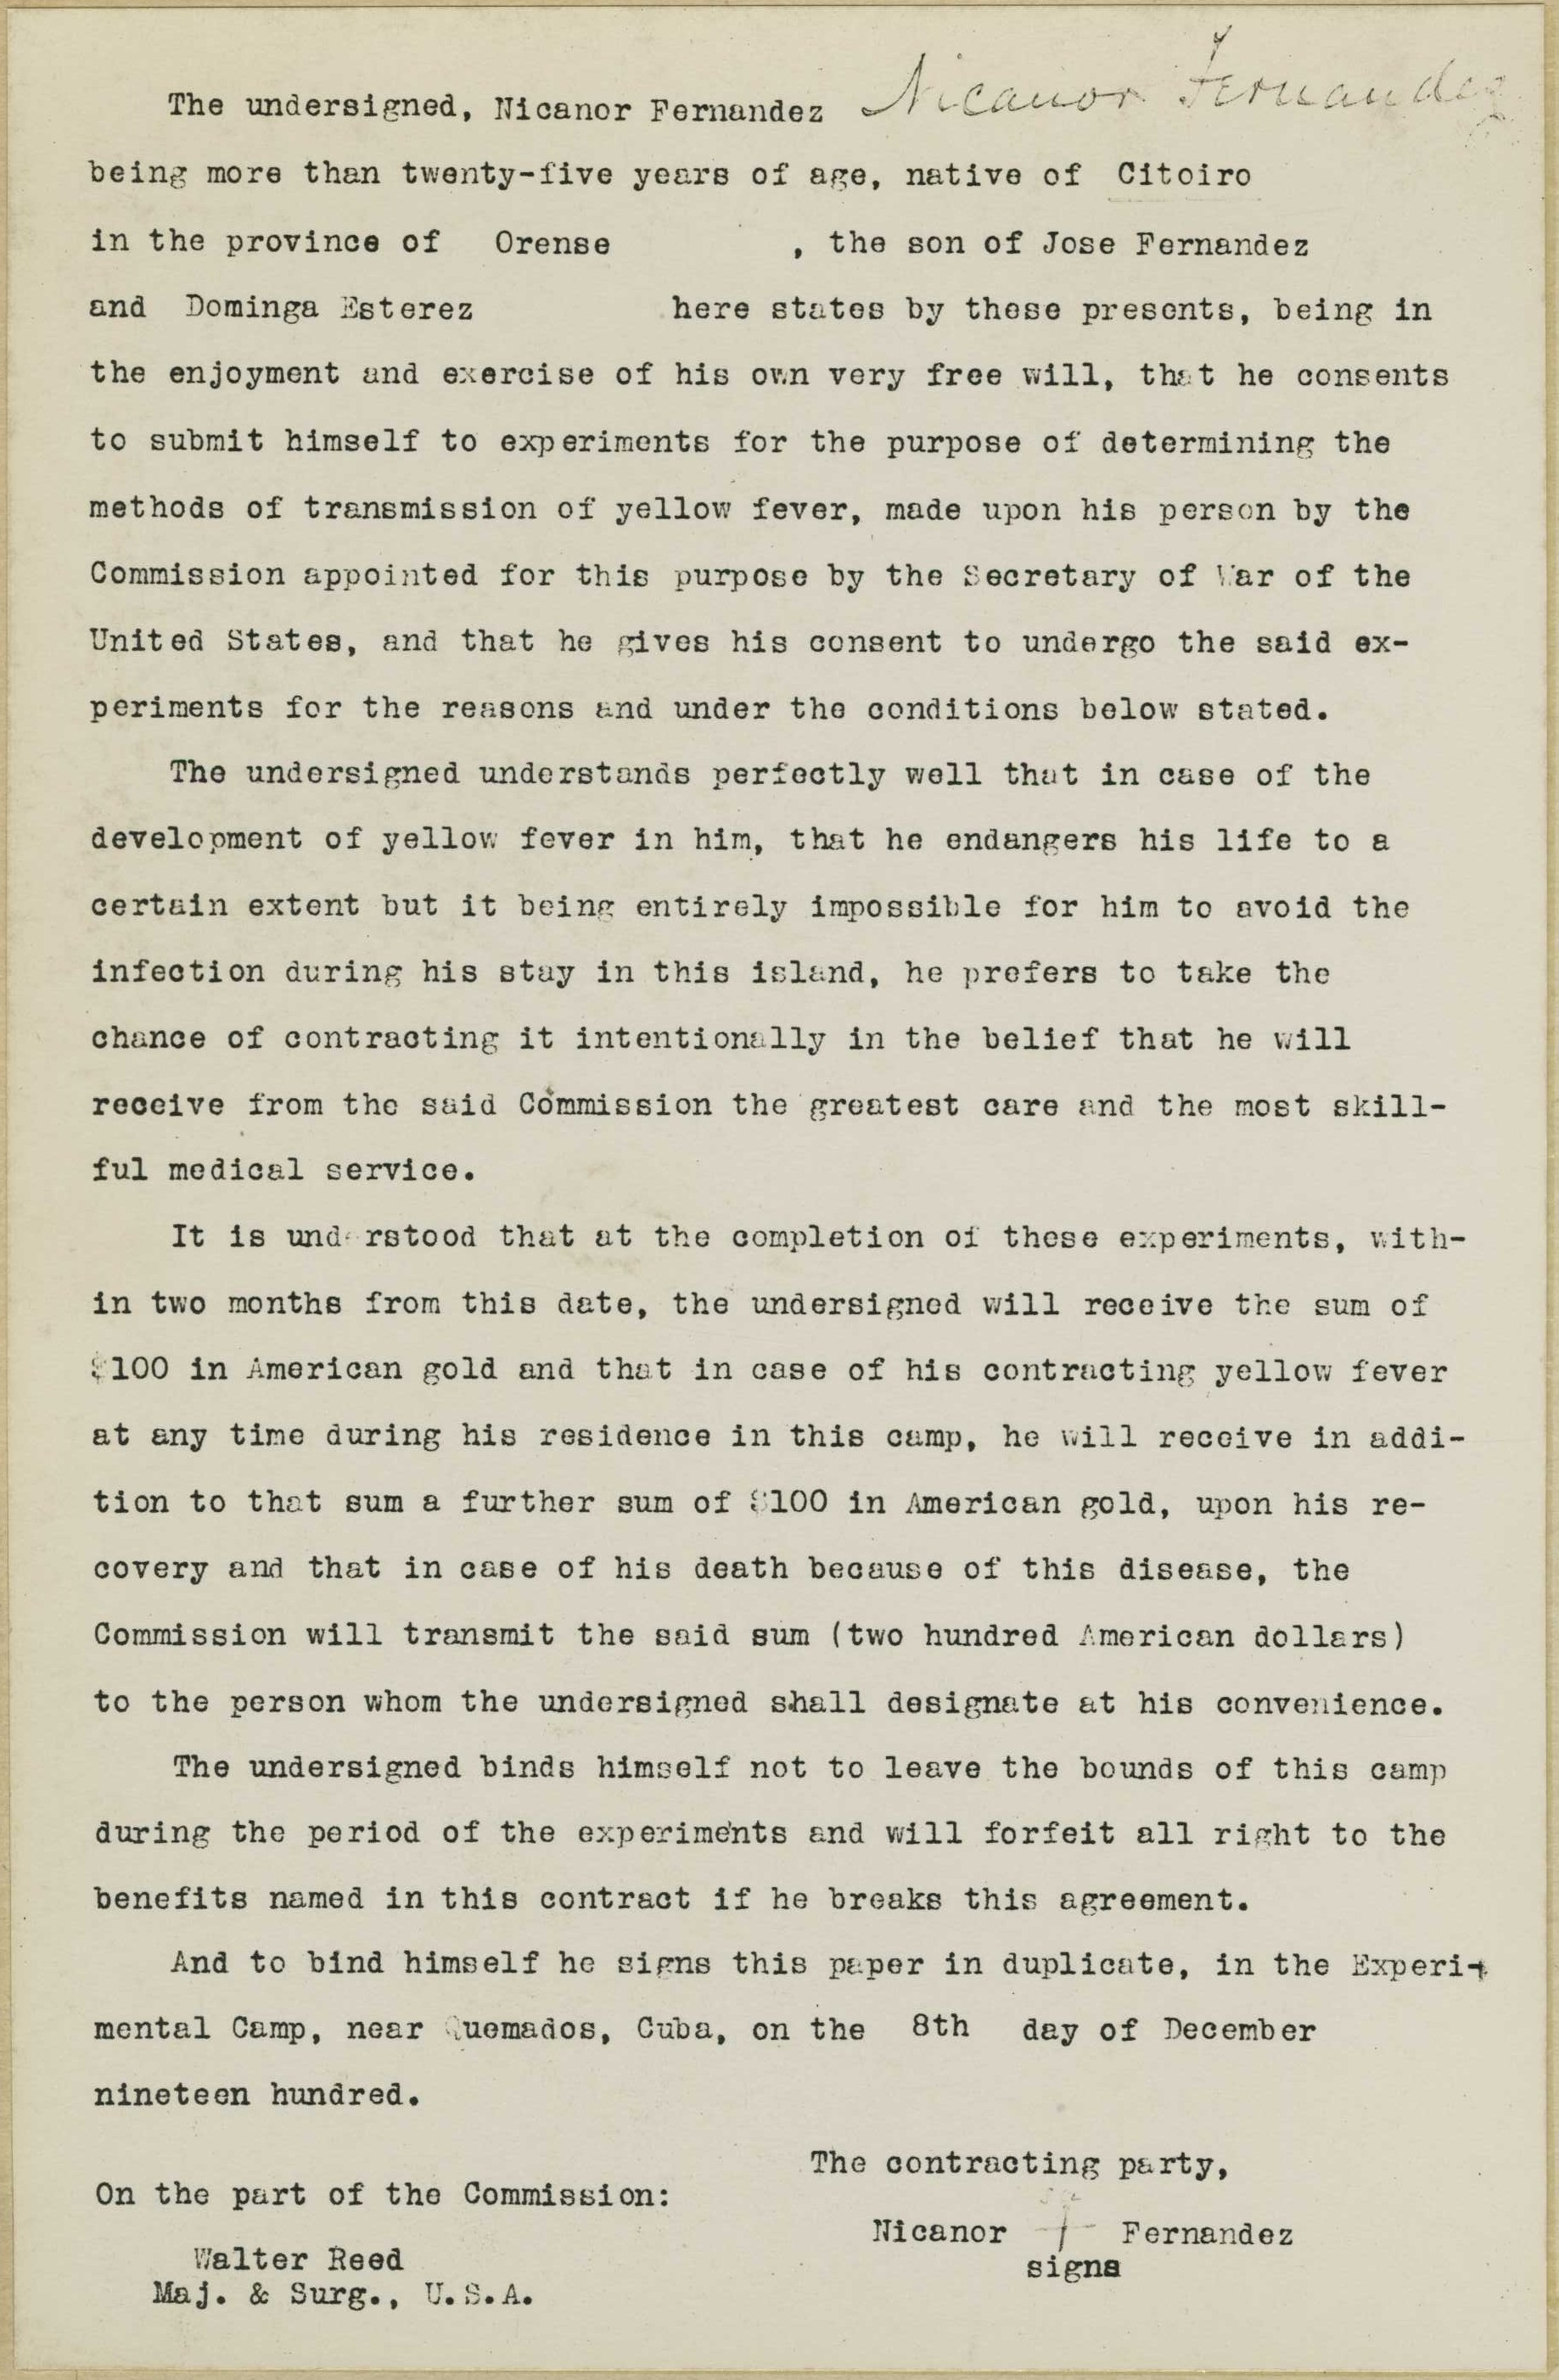
Nicanor Fernandez contract, English (Reeve 41387), National Museum of Health and Medicine Description: Nicanor Fernandez contract with Walter Reed. Contracts such as this one gave permission for individuals to volunteer themselves as subjects in yellow fever experiments run by Walter
Specialty: pharma-process
Image credit: National Museum of  Health and Medicine